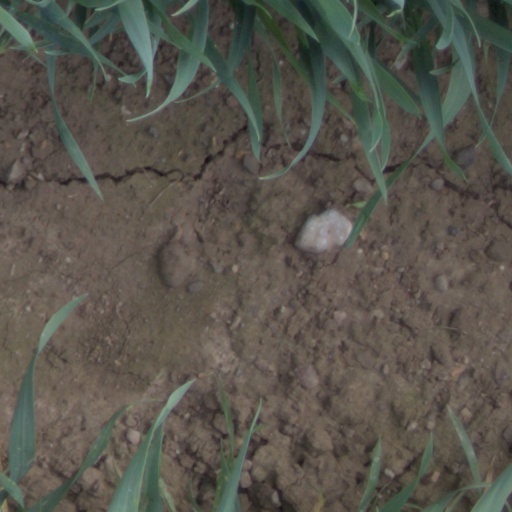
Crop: wheat